Chestnut Hill Historic District (Brookline, Massachusetts)

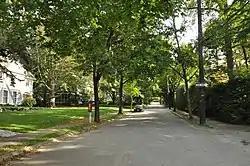

The Chestnut Hill Historic District encompasses the historic portion of the village of Chestnut Hill that lies in Brookline, Massachusetts, with only slight overlap into adjacent Newton. The district is bounded on the north by Middlesex Road, on the east by Reservoir Lane, on the south by Crafts Road and Massachusetts Route 9, and on the west by Dunster Road. A small portion of the district extends south of Route 9, including a few houses and the Baldwin School on Heath Street. The district was listed on the National Register of Historic Places on October 17, 1985.